Levi Landis

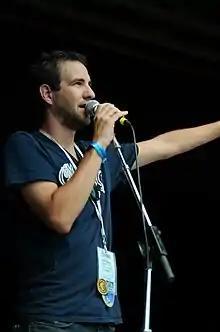
Levi Landis at the 2011 Philadelphia Folk Festival

Levi Preston Landis (born July 8, 1982) is an arts administrator, musician, manager and festival producer. Since 2016, he has been the executive director of GoggleWorks Center for the Arts, the largest visual art center in the country.